Llew Edwards

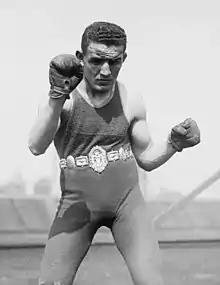
Exceptional New York Lightweight, Harry Stone

Edwards mounted a last defense of the Australian lightweight title before an impressive crowd of 9000 on 23 April 1921 in a twenty-round bout in Melbourne, Australia, against frequent but dangerous rival New York Jewish boxer Harry Stone. Stone had boxed Edwards twice in 1917 in Melbourne and Brisbane with mixed results. Edwards was confused by Stone's ability to quickly retreat in his hopping style after he attacked